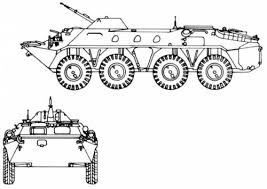
Label: BTR-70